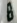
Number: 8